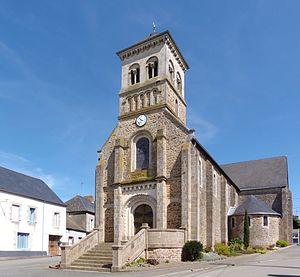
Saint-Aubin-du-Désert (Pays de la Loire, France). L'église Saint-Aubin.
Saint-Aubin-du-Désert est une commune française, située dans le département de la Mayenne en région Pays de la Loire, peuplée de 240 habitants.
La liste des églises de la Mayenne recense de manière exhaustive les églises, cathédrale et basiliques situées dans le département français de la Mayenne.